Louisenthal Paper Mill

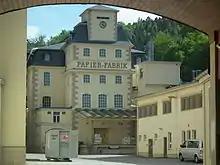
The Louisenthal Paper Mill in Königstein

The Louisenthal Paper Mill, or Papierfabrik Louisenthal (PL) in regional language, is a German manufacturer of security paper. Founded in 1878, the company has been a subsidiary of the Giesecke+Devrient company since 1964 which is best known as a German manufacturer of banknotes.